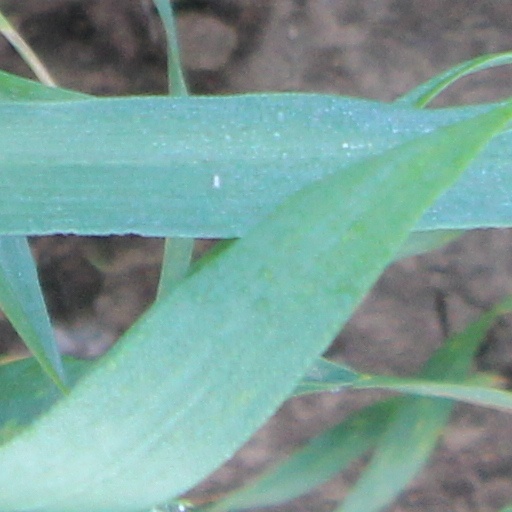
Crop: wheat